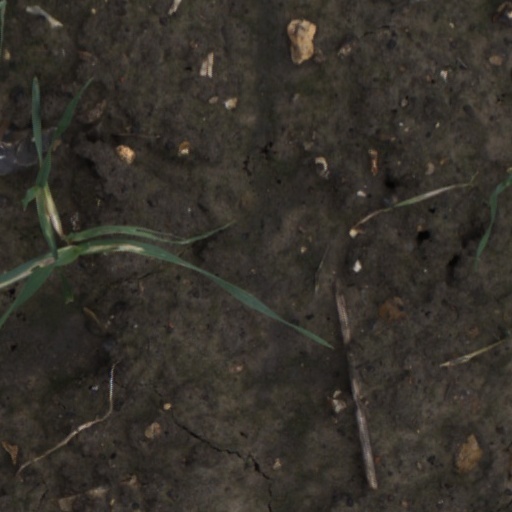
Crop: wheat